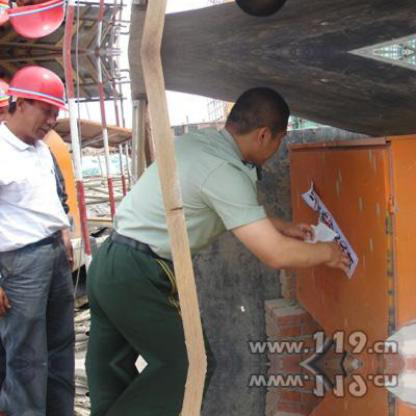
Objects in the image:
label: helmet
label: helmet